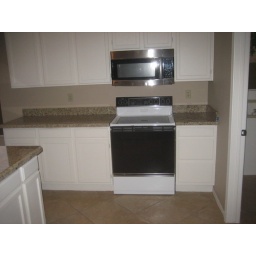
The stove that will be in the house for about 1 more week.